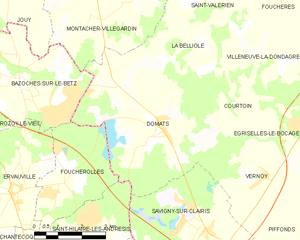
Carte des communes françaises Domats